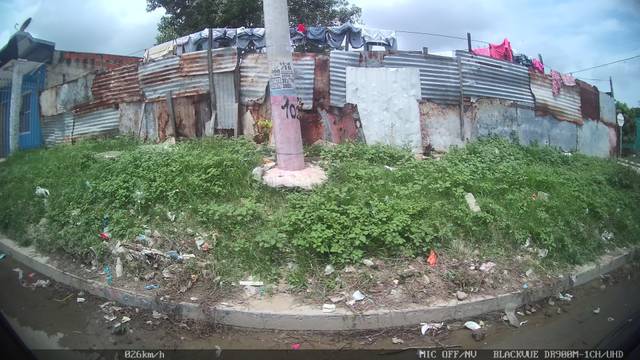
Region: Colombia
Coordinates: 10.939, -74.812